1976 Indianapolis 500

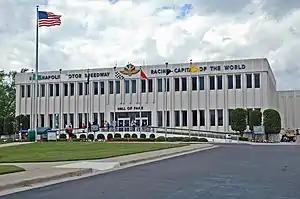
The new Hall of Fame Museum officially opened April 5.

On May 2, six days before the race cars took to the track, former Governor of California Ronald Reagan visited the Speedway. Reagan was in town campaigning for the 1976 Indiana Republican primary to be held on May 4. Reagan met with Tony Hulman, toured the Speedway, and drove around the track in one of the Buick pace cars.